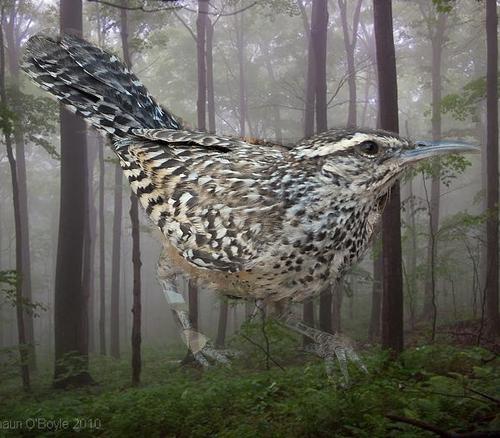
Bird species: Cactus_Wren
Bird type: landbird
Background: land